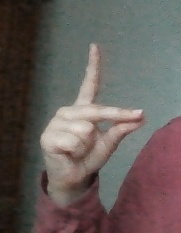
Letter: ta